Nan of the North

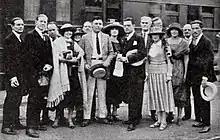
Cast and crew headed for Yellowstone Park for location shots

Nan of the North is a 1922 American adventure film serial directed by Duke Worne. The film is considered to be lost.